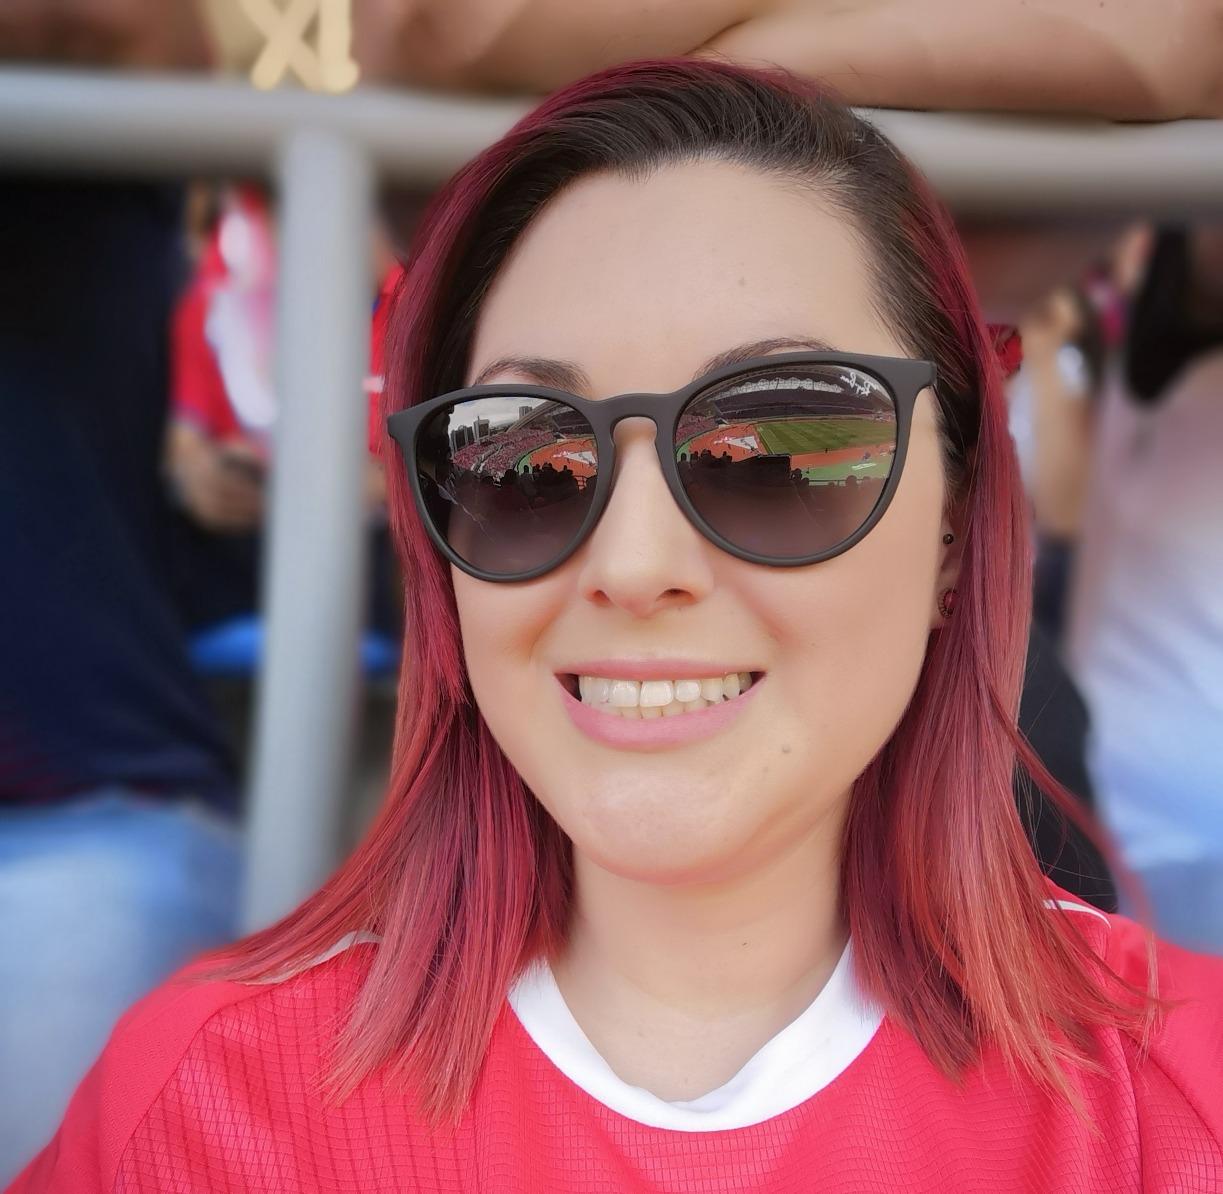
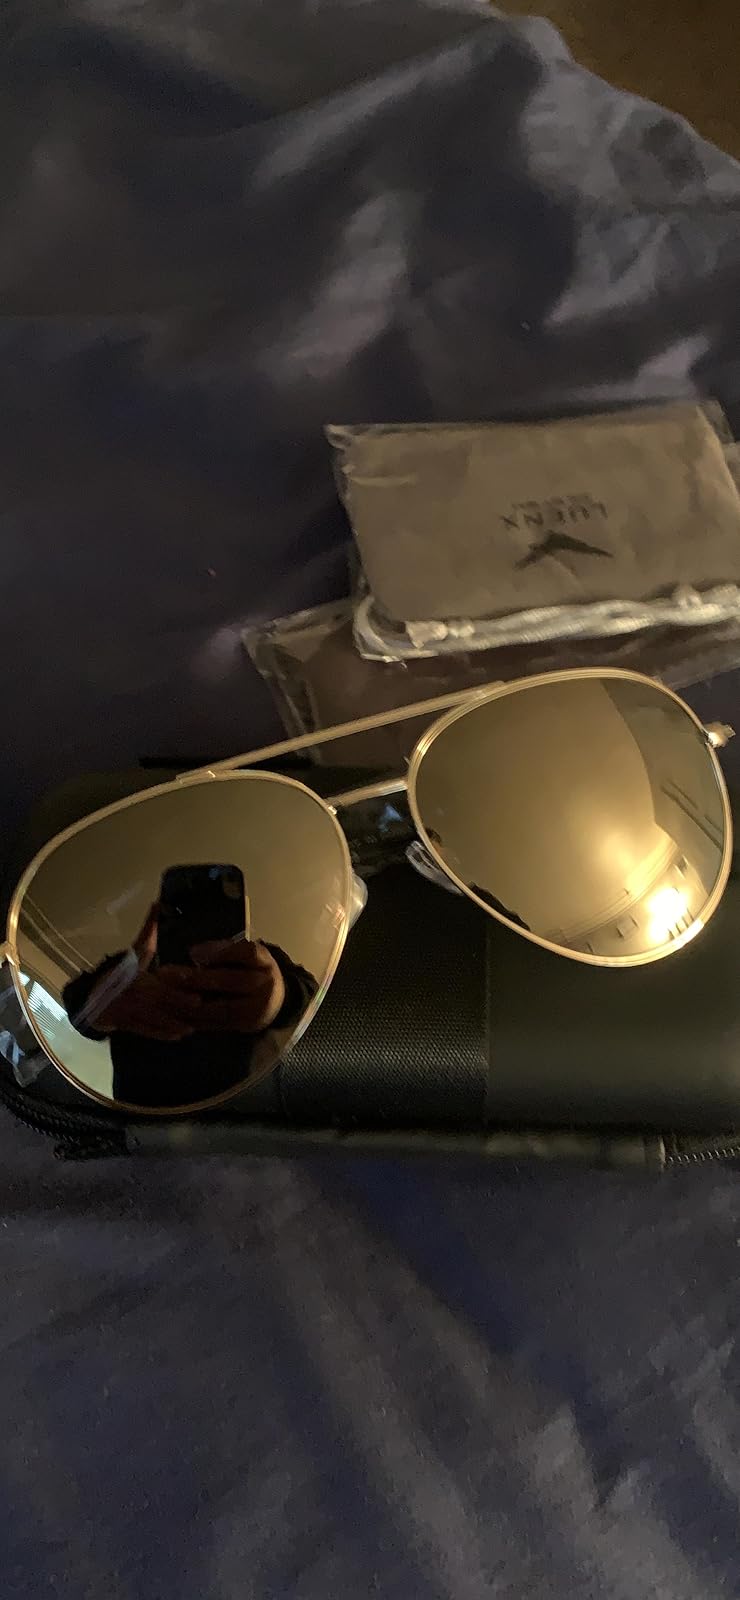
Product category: accessories_sunglasses
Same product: no